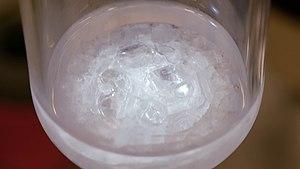
Tetrachlorure de titane à son point triple, à l'intérieur d'un flacon en verre hermétique. Lest rois phases sont présentes